Hogmanay

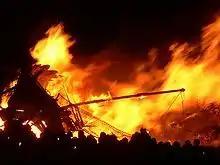
A Viking longship is burnt during Edinburgh's annual Hogmanay celebrations (though Edinburgh has no historical connection with those Norse who invaded Scotland).

The Hogmanay custom of singing "Auld Lang Syne" has become common in many countries. "Auld Lang Syne" is a Scots poem by Robert Burns, based on traditional and other earlier sources. It is common to sing this in a circle of linked arms crossed over one another as the clock strikes midnight for New Year's Day. However, it is only intended that participants link arms at the beginning of the final verse before rushing into the centre as a group.